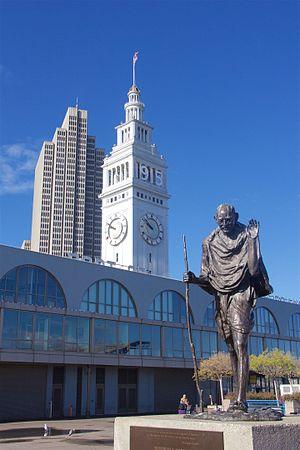
Mohandas Karamchand Gandhi, né à Porbandar le 2 octobre 1869 et mort assassiné à Delhi le 30 janvier 1948, est un dirigeant politique, important guide spirituel de l'Inde et du mouvement pour l'indépendance de ce pays. Il est communément connu et appelé en Inde et dans le monde comme le Mahatma Gandhi, voire simplement Gandhi, Gandhiji ou Bapu. « Mahatma » étant toutefois un titre qu'il refusa toute sa vie d'associer à sa personne.